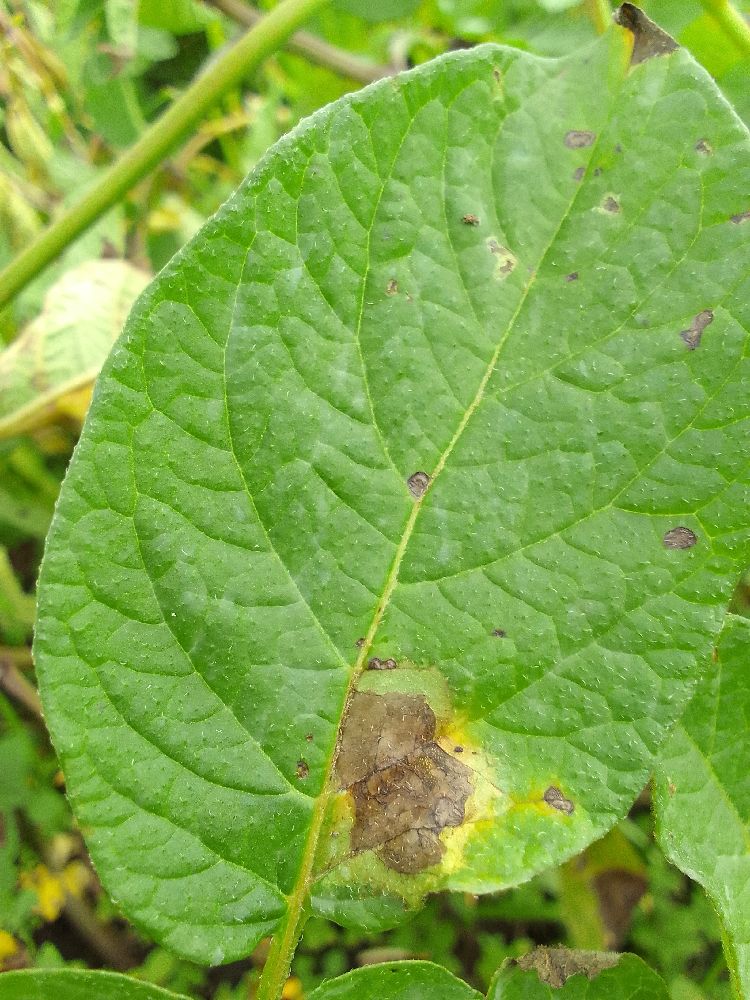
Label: Late blight